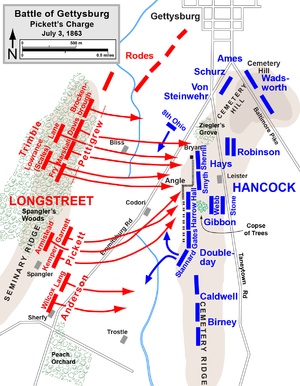
La charge de Pickett est l'assaut de l'infanterie confédérée contre la ligne de défense de l'Union le 3 juillet 1863, au troisième jour de la bataille de Gettysburg. Il est considéré aujourd'hui par les historiens comme une erreur stratégique majeure qui aurait pu être évitée car il a porté un grave préjudice à l'effort de guerre sudiste, les Confédérés ne s'étant jamais remis psychologiquement de cet échec cinglant.
Richard Brooke Garnett est un officier de carrière de l'armée des États-Unis et un général confédéré de la guerre de Sécession. Il est traduit en cour martiale par Stonewall Jackson pour ses actions pour son commandement de la Stonewall Brigade lors de la première bataille de Kernstown, et est tué au cours de la charge de Pickett lors de la bataille de Gettysburg.